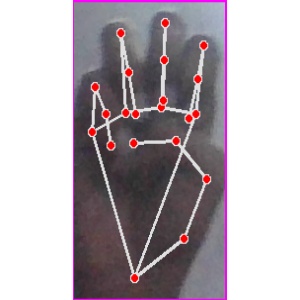
अक्षर: म